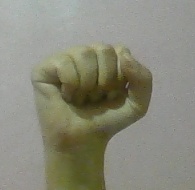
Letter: saad